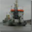
Label: ship